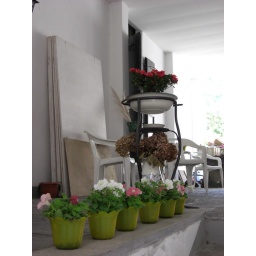
Down the Lake Como, a beautiful display of flower pots in the entrance of a house